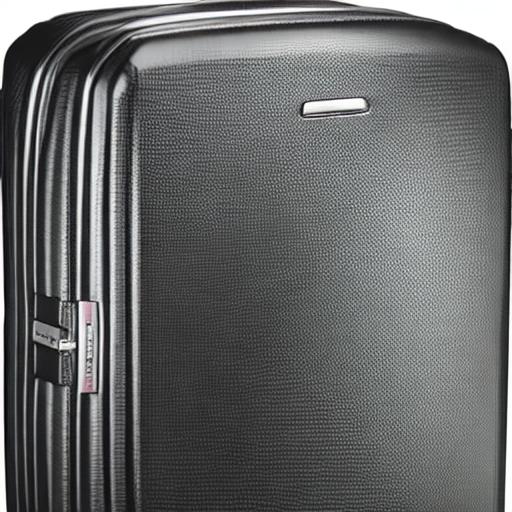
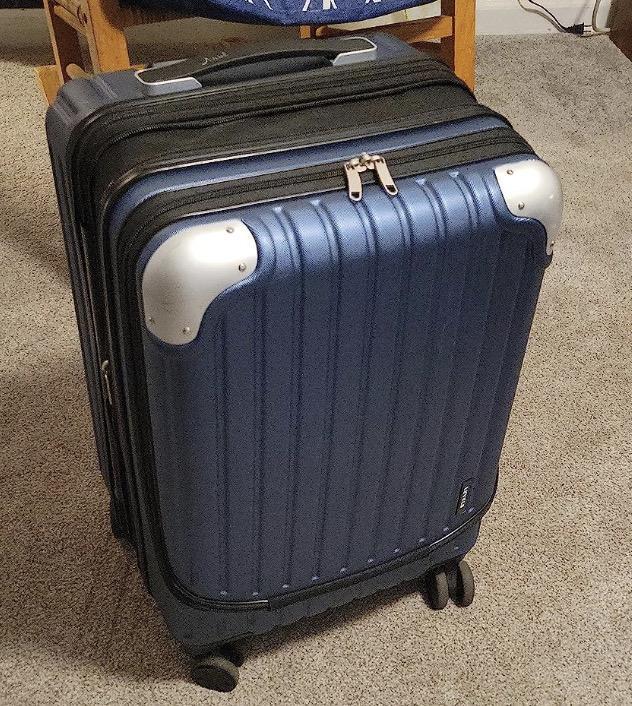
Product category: items_tea
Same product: no